Bids for the 2018 Winter Olympics

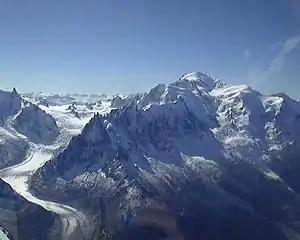
Mont Blanc, near Annecy

On February 12, 2011, the IOC evaluation commission completed its four-day inspection of the Annecy bid. During a brief press conference, commission chair Gunilla Lindberg was cautious in her praise of Annecy. On a positive note, she told reporters: "We have during our visit witnessed very strong governmental support which the bid enjoys and this was highlighted by the presence of the President Sarkozy and many members of his cabinet throughout the visit. I think the bid committee of Annecy has listened to the comments made by the IOC [criticism of the spread-out venues in June] and there has been a big improvement, especially not having so many competition venues as was proposed." But there was no glowing assessment of the Annecy bid from Lindberg. The Swedish IOC member also gave no clue about any concerns that had arisen during the inspection team's four-day stay in the French Alpine town.